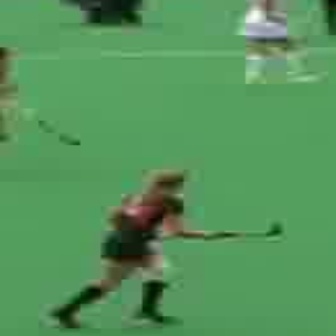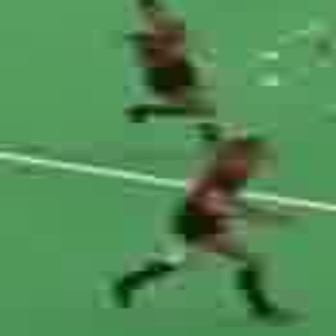
  Please identify the target specified by the bounding box [48,165,211,326] in the first image and locate it in the second image. Return the coordinates in [x_min,y_min,x_max,y_max] format.
Answer: [106,136,292,321]